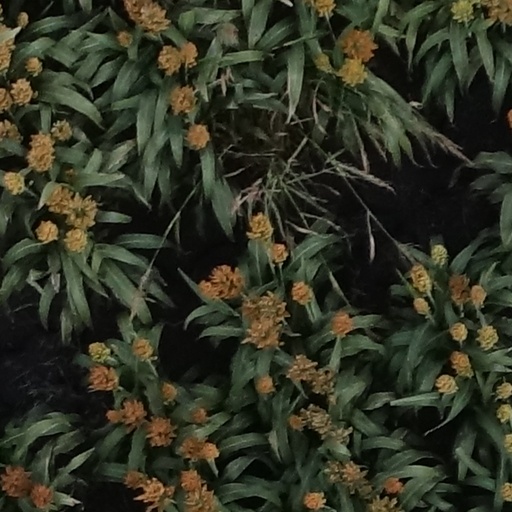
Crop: sorghum